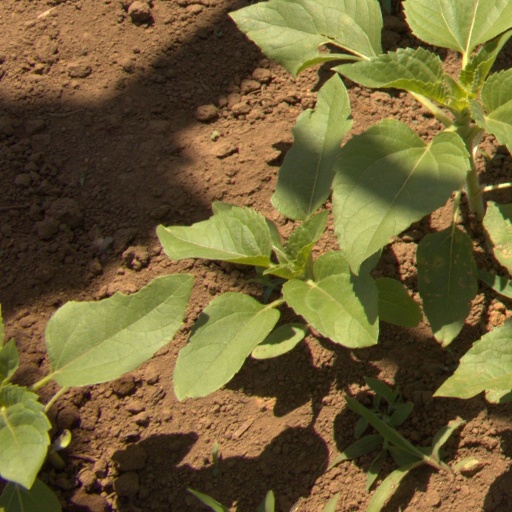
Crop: Jerusalem artichoke